Castello Ursino

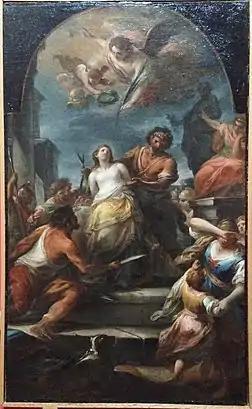
Mariano Rossi - Martyrdom of Saint Agatha

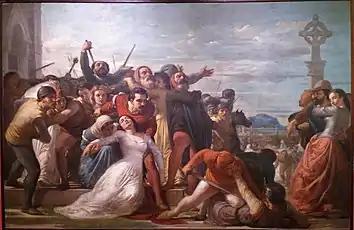
Michele Rapisardi - The Sicilian Vespers

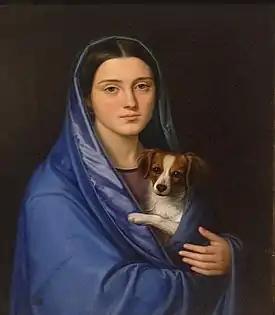
Giuseppe Gandolfo - Portrait of His Niece Clementina -

This mainly houses 17th and 18th century works, including masterpieces by Matthias Stomer from the collection donated to the city by Giovan Battista Finocchiaro in 1826 such as "Death of Cato", "Crucifixion of St Peter", "Suicide of Seneca" and "Christ Mocked". It also displays works by Pietro Novelli such as "St Christopher", "St John the Baptist", "Madonna and Child with St Louis of France" and "The Good Samaritan". Also notable are: